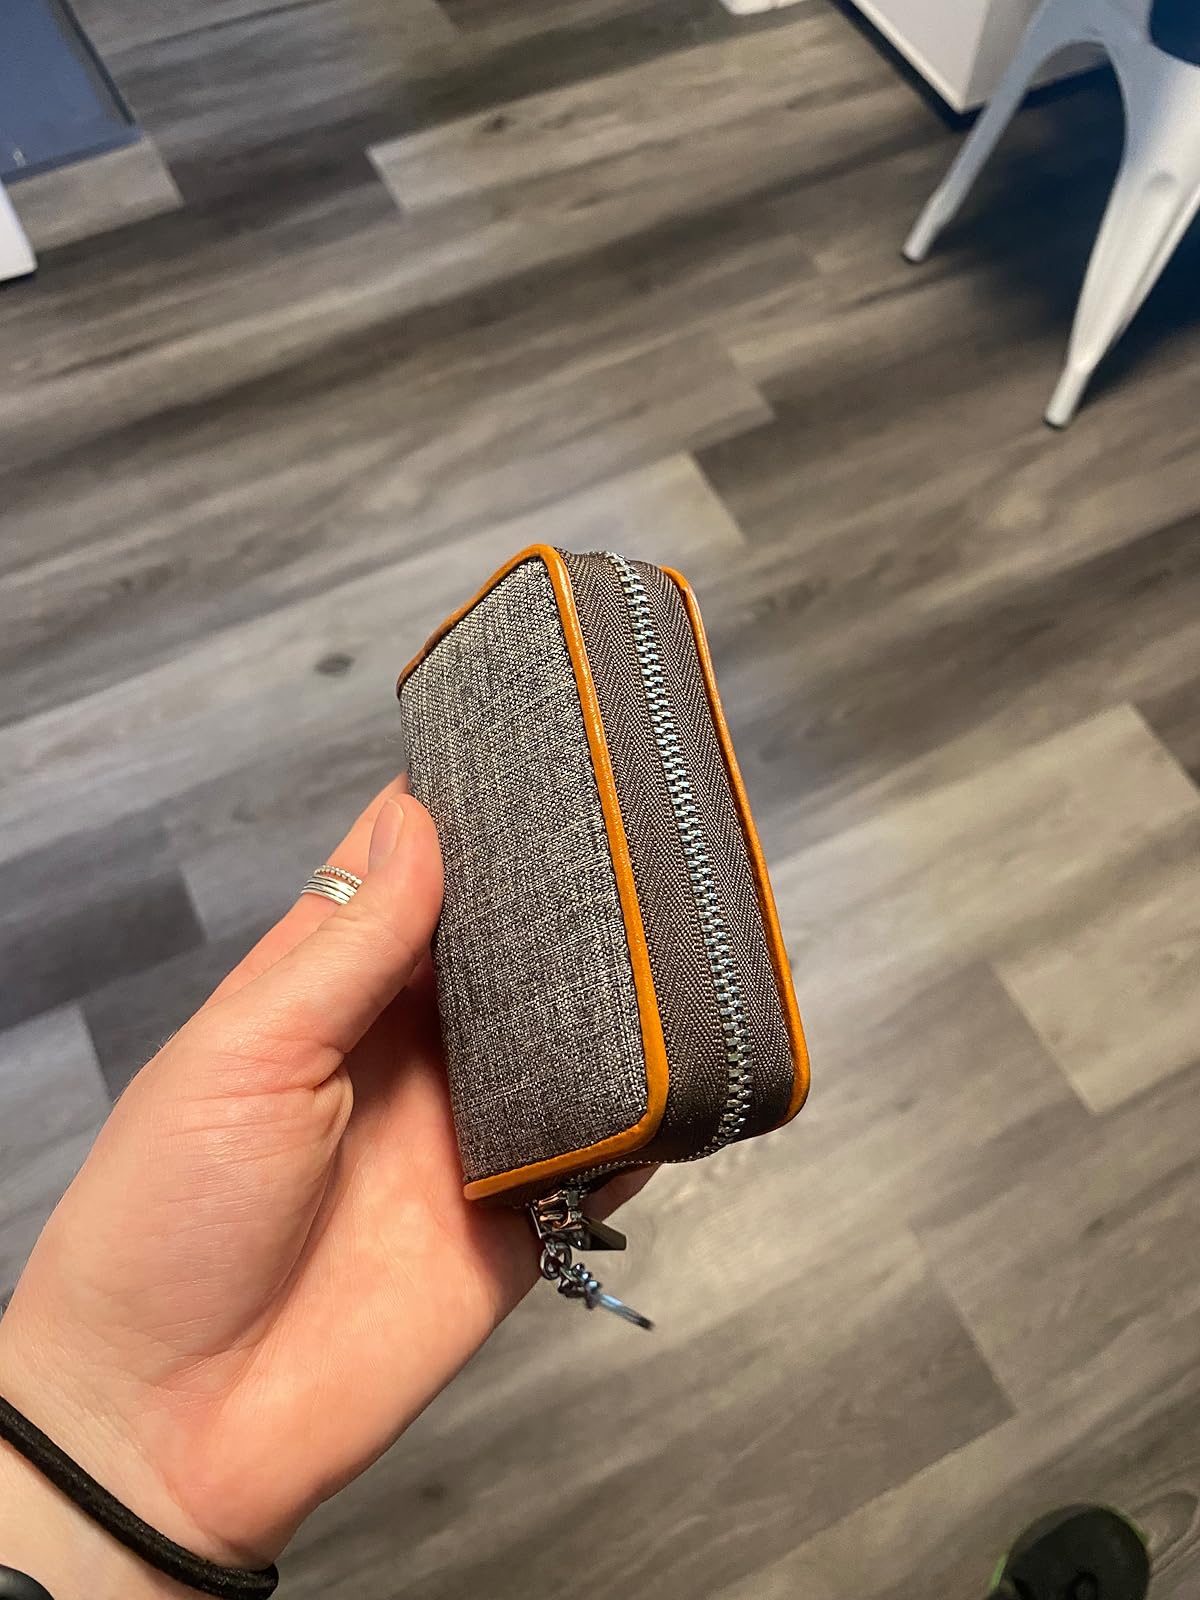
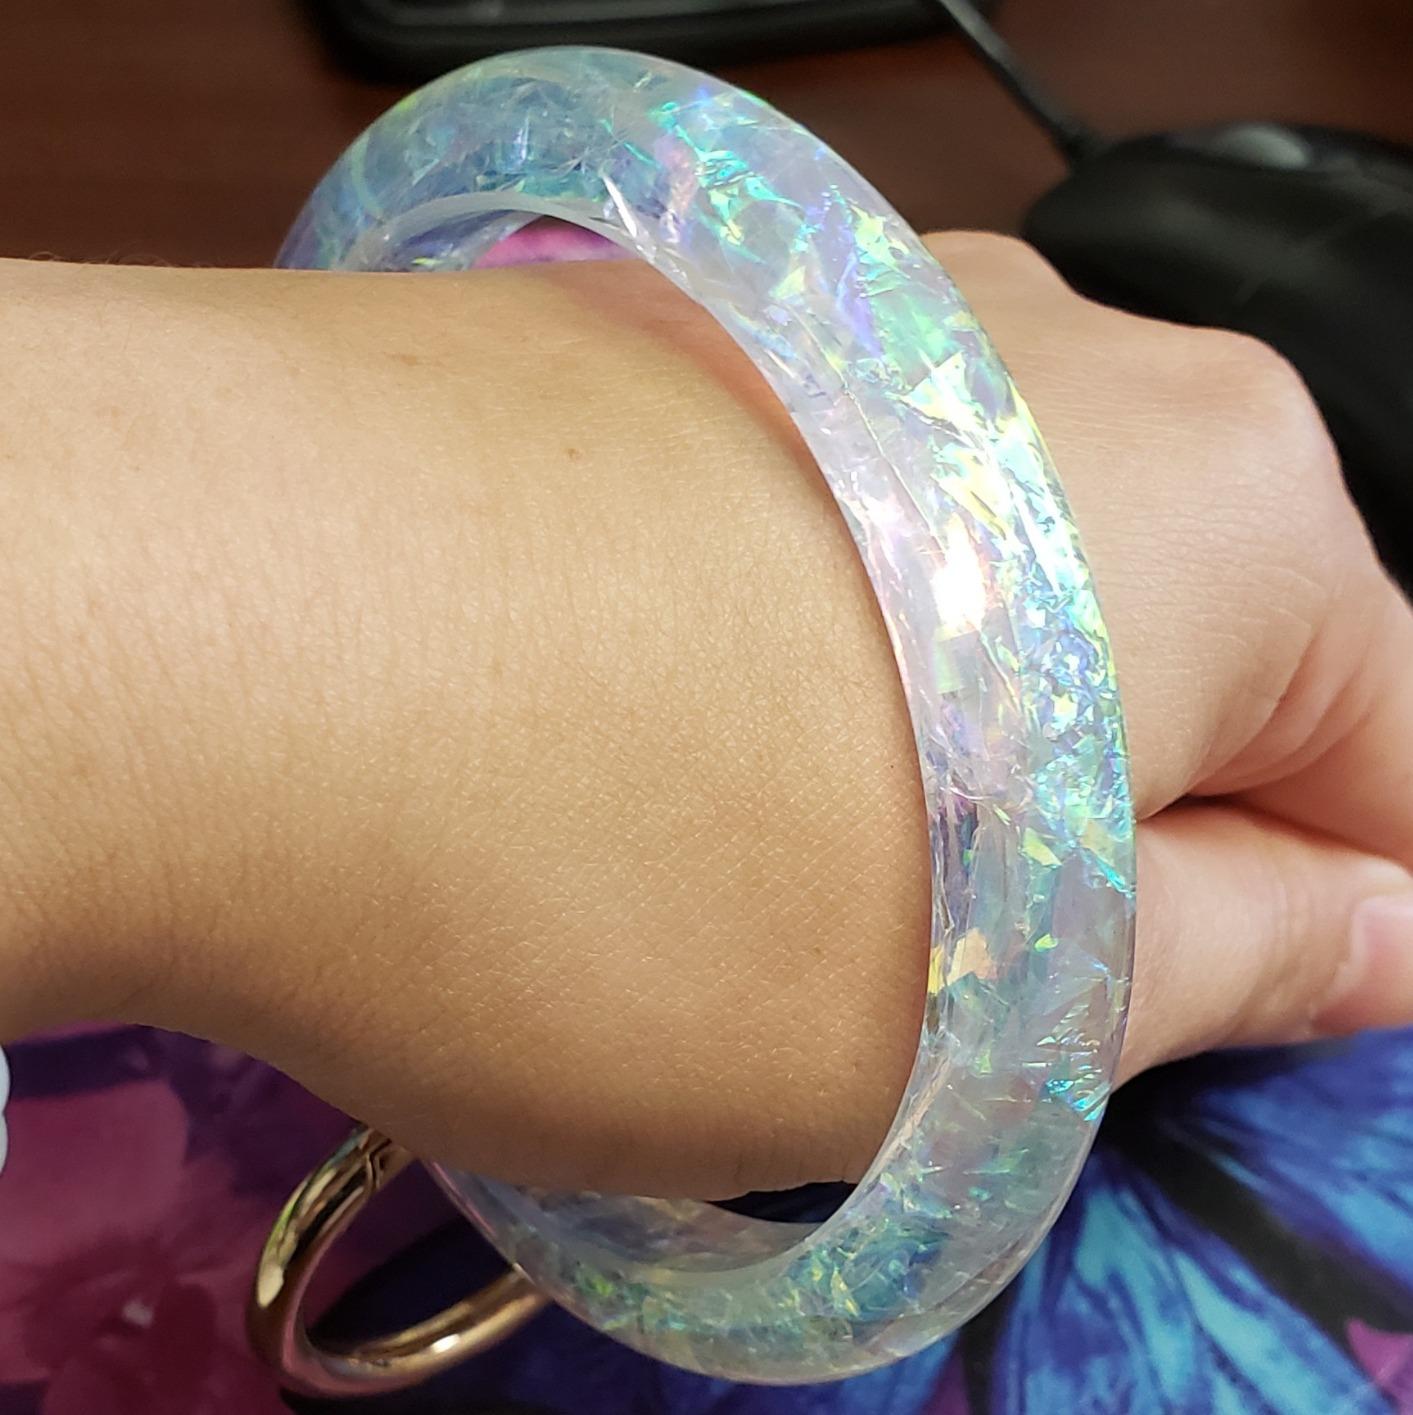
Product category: accessories_keychain
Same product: no